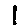
Label: 1